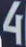
Number: 4